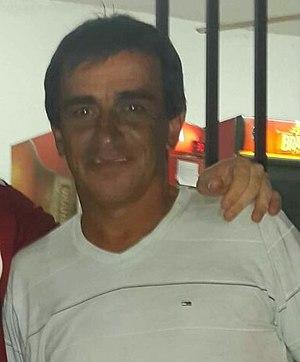
Virginio Cáceres Villalba est un joueur de football international paraguayen. Il évolue au poste de défenseur du milieu des années 1980 au début des années 2000.